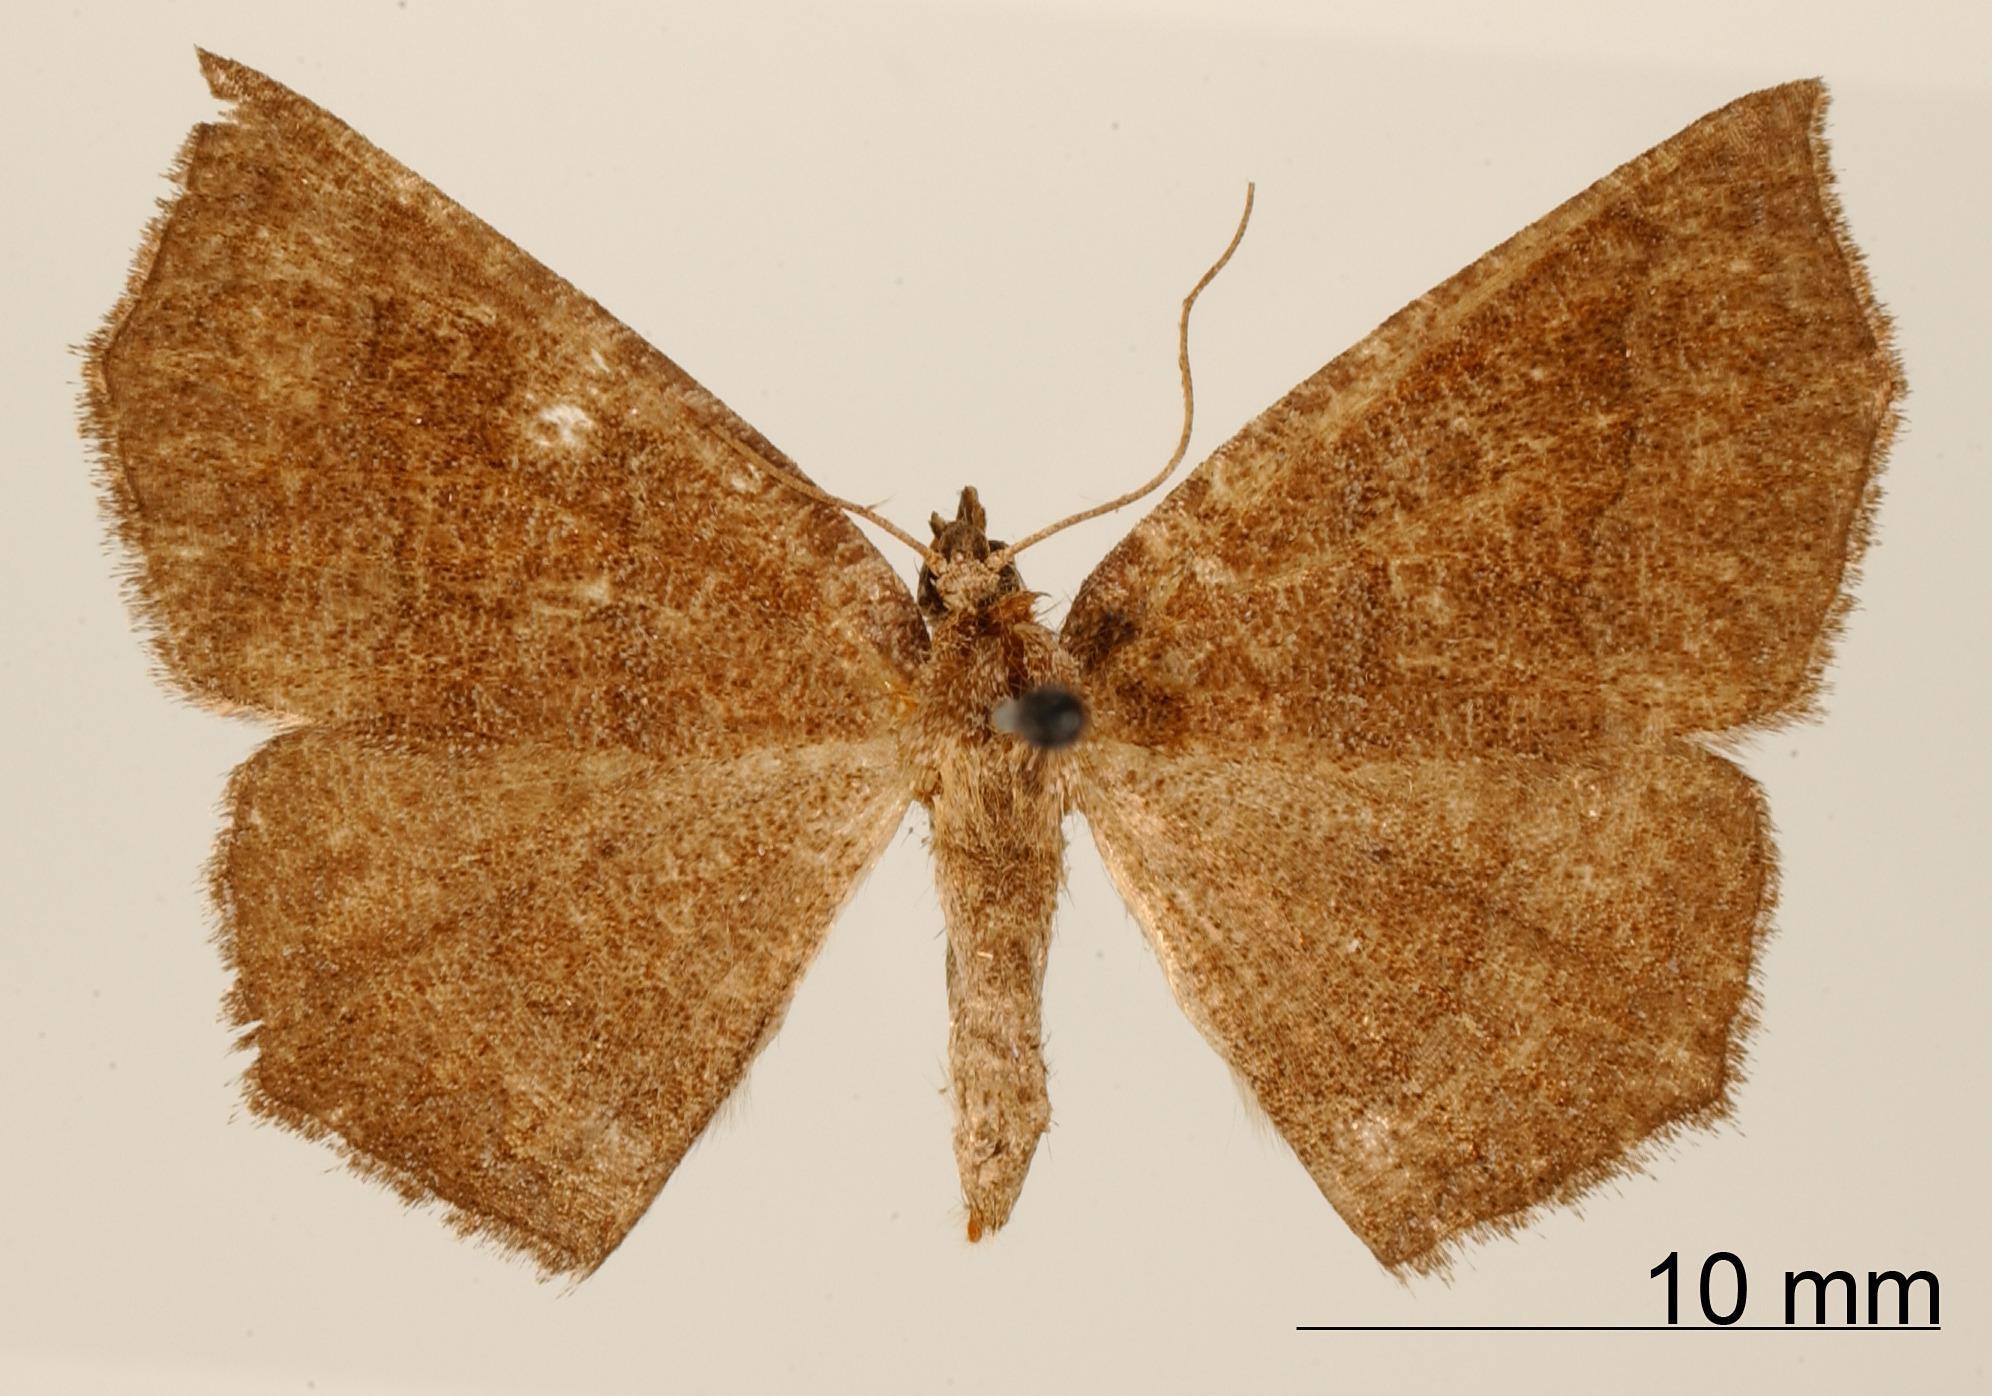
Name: Anisoperas pulverea
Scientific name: Anisoperas pulverea Dognin, 1913
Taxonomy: Animalia, Arthropoda, Insecta, Lepidoptera, Geometridae, Ennominae
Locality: Medina, Colombia, Colombia